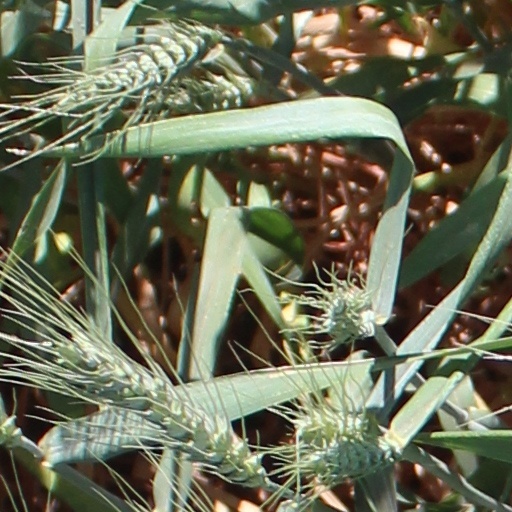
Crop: wheat